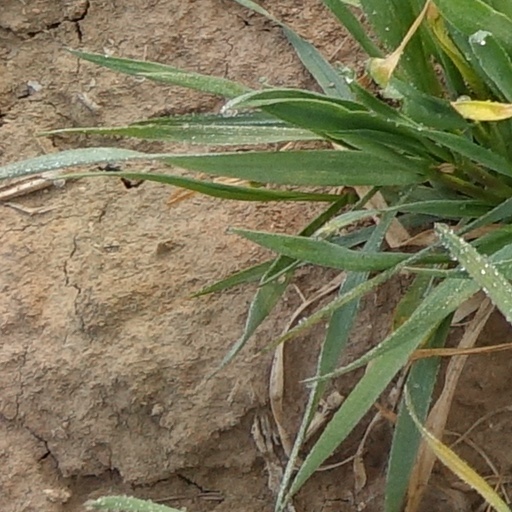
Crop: wheat